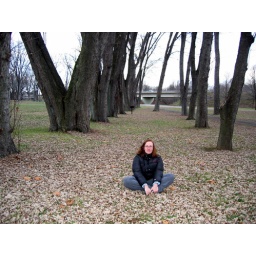
This was the fourth possible location for a group shot, but it has a bridge in the background. She's sitting here.